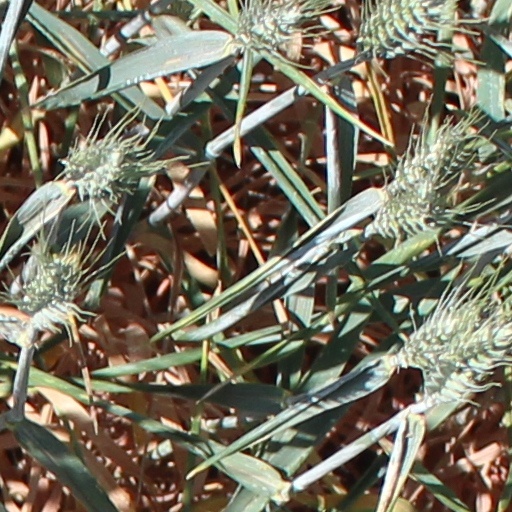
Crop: wheat